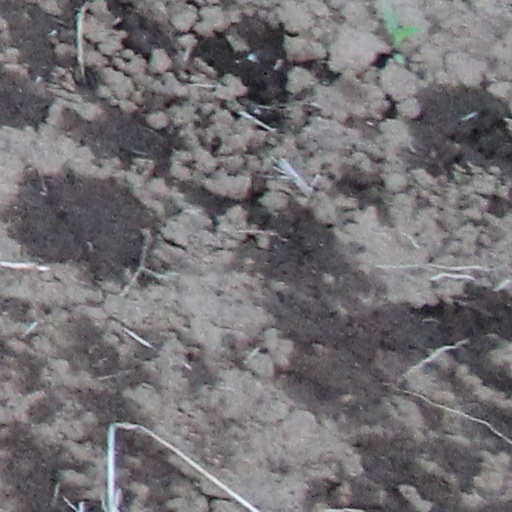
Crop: wheat